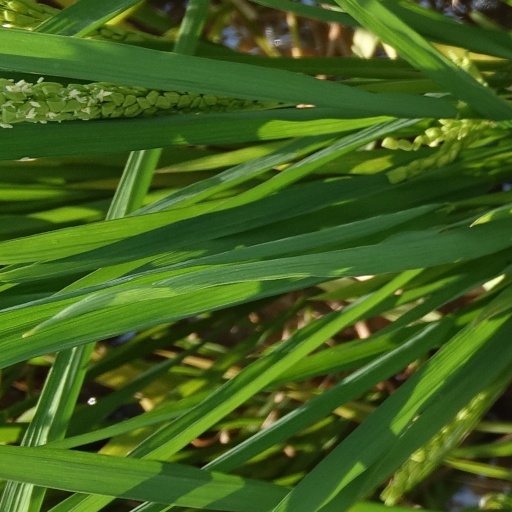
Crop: rice